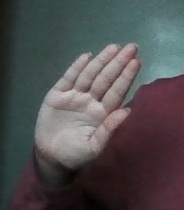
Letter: seen